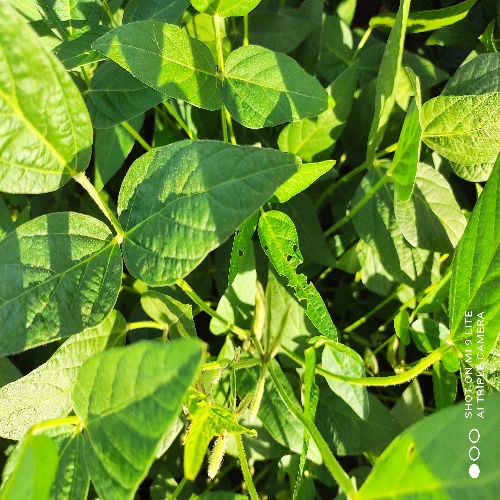
Label: Caterpillar